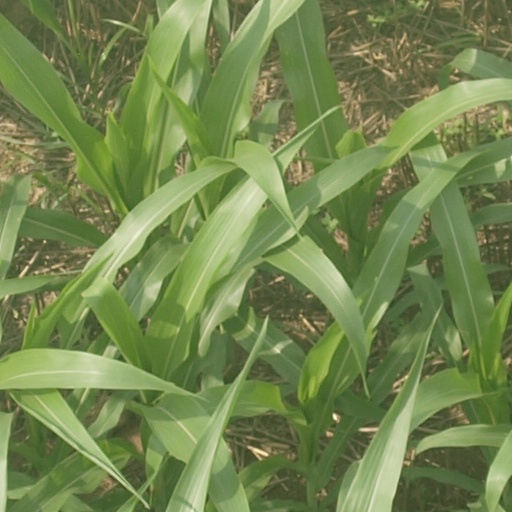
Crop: maize; corn